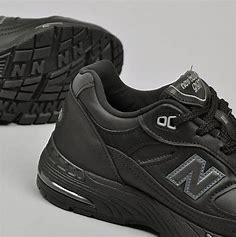
Brand: New
Model: Balance New Balance 991 Made In England Marathon